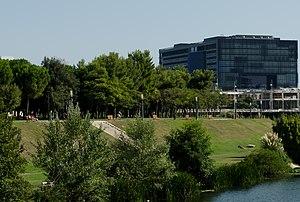
Nouvelle Mairie de Montpellier dans le quartier Port Marianne à Montpellier (Hérault).
Port Marianne est un des sept quartiers de Montpellier, situé au sud-est de la ville.